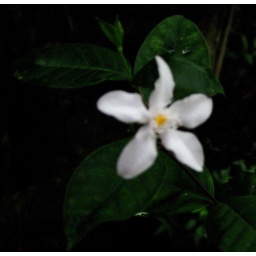
white flower in our garden 3